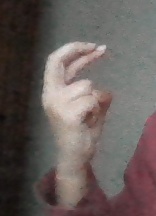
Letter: zay